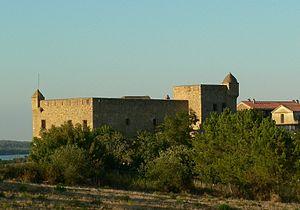
Le fort de Matra, est un monument situé à Aléria en Haute-Corse.